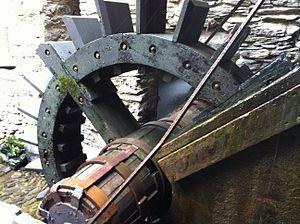
La forge Rossell, située dans la paroisse de La Massana, fut la dernière forge à la catalane construite en Andorre, mais aussi la dernière à fermer ses portes.
Cet article recense les édifices protégés d'Andorre.